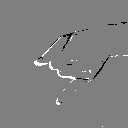
ASL letter: j